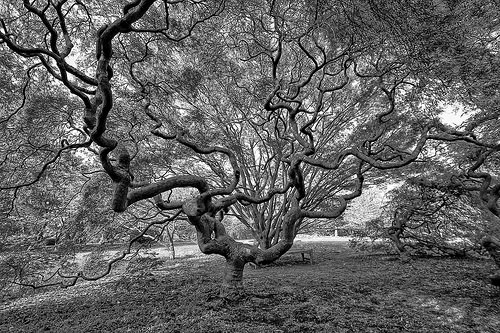
Flower: tulip